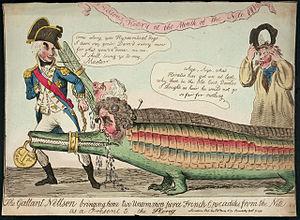
La bataille d'Aboukir fut une importante bataille navale qui opposa les flottes britannique et française dans la baie d'Aboukir, près d'Alexandrie en Égypte entre le 1ᵉʳ et le 2 août 1798.